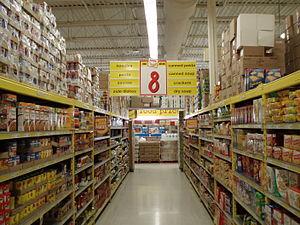
No Frills, typographié nofrills, que l'on pourrait traduire en français par « sans fioritures », est une chaîne canadienne de supermarchés alimentaires de type hard-discount fondée en 1978 et appartenant au groupe Les Compagnies Loblaw Limitée. La chaîne possède plus de 175 magasins dans sept provinces du Canada, dont l'Ontario, l'Alberta, la Colombie-Britannique, la Saskatchewan, le Nouveau-Brunswick, la Nouvelle-Écosse et Terre-Neuve-et-Labrador.